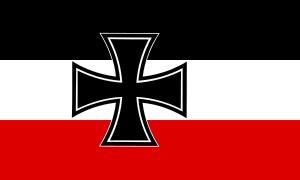
La Reichswehr [ˈʀaɪ̯çsˌveːɐ̯], littéralement « défense du Reich », était l'armée de la république de Weimar, de 1919 à 1935. Son organisation reposait sur le traité de Versailles. Son nom, qui apparait en mars 1919 après la disparition de la Deutsches Heer, est officialisé en janvier 1921. La Reichswehr disparaît avec la création de la Wehrmacht, en mars 1935. Les vainqueurs de novembre 1918 voulurent — sans succès — imposer à cette armée des limitations matérielles afin de lui ôter toute velléité de revanche. Ces restrictions, plus ou moins respectées au début de la République, furent très amplement dépassées après l'avènement d'Adolf Hitler en 1933.